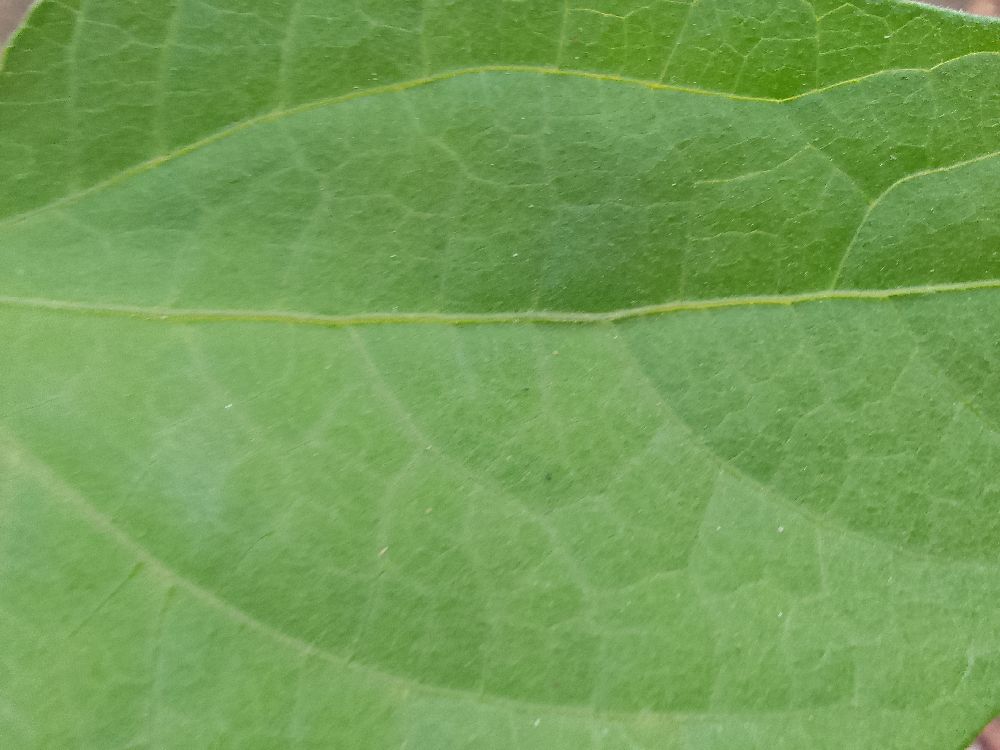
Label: healthy